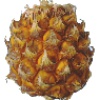
Label: pineapple_mini